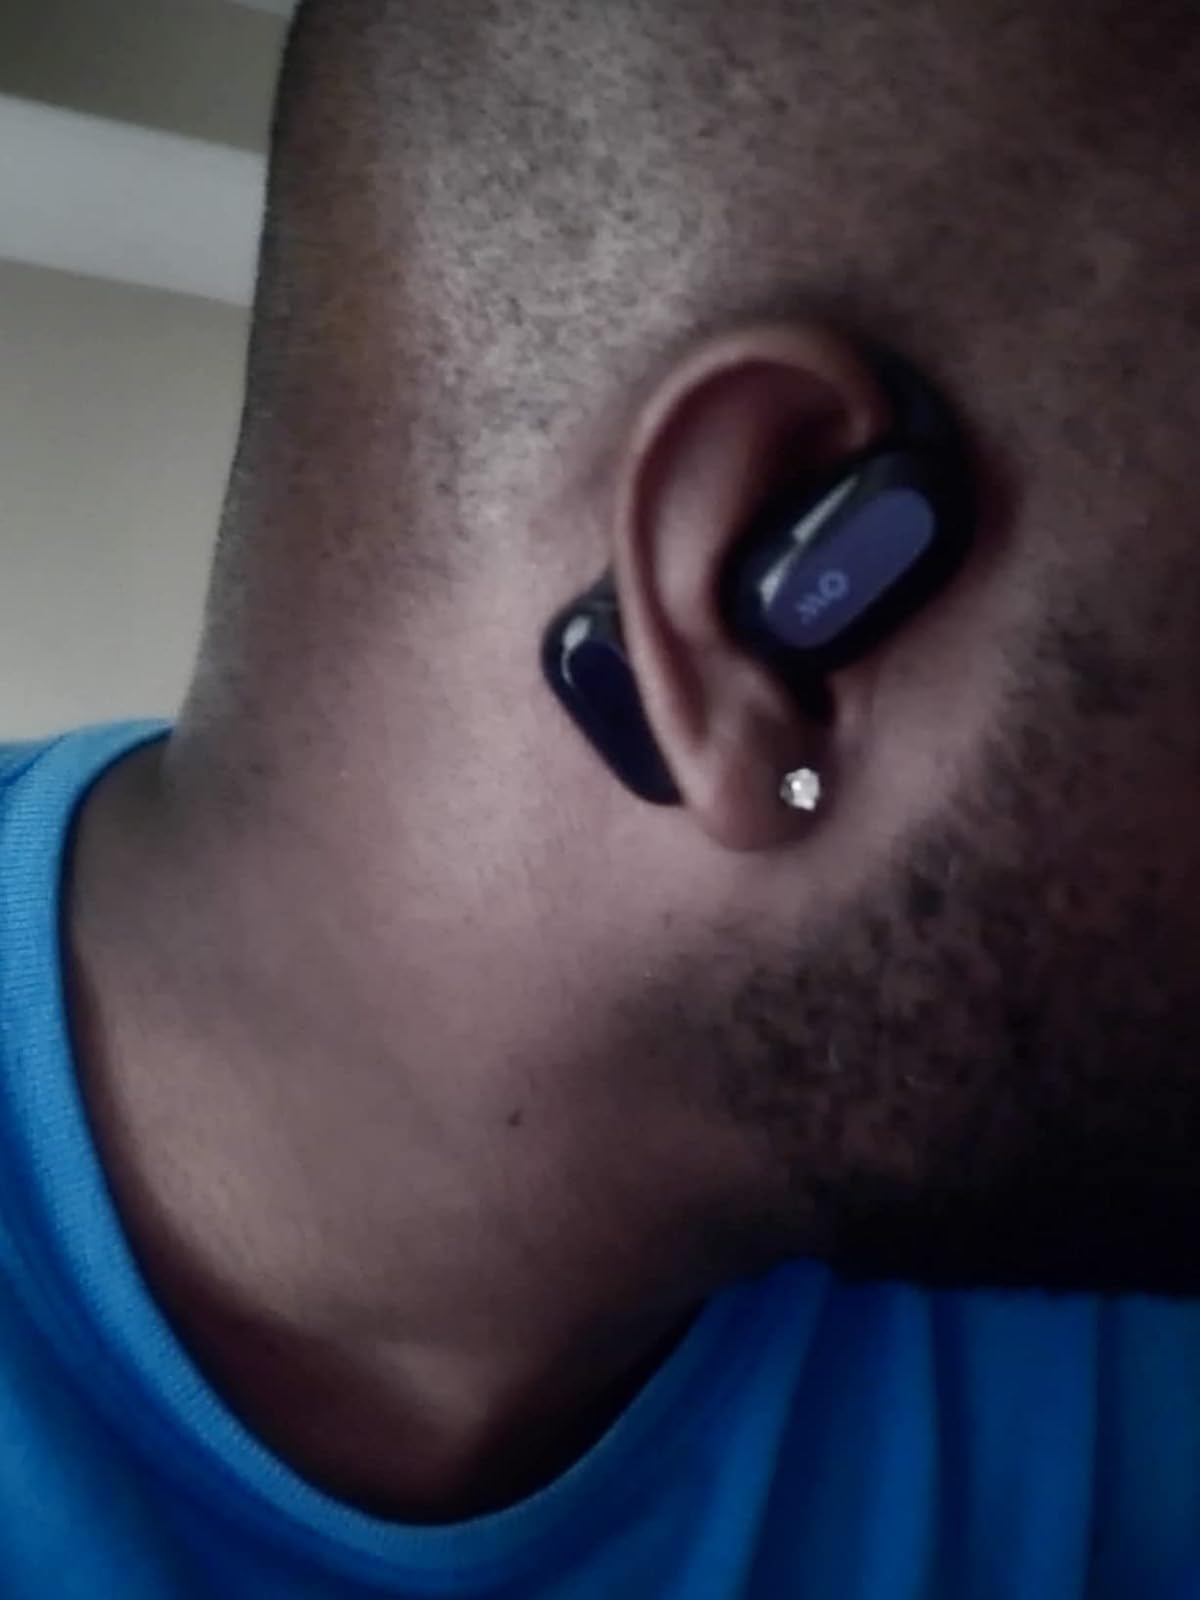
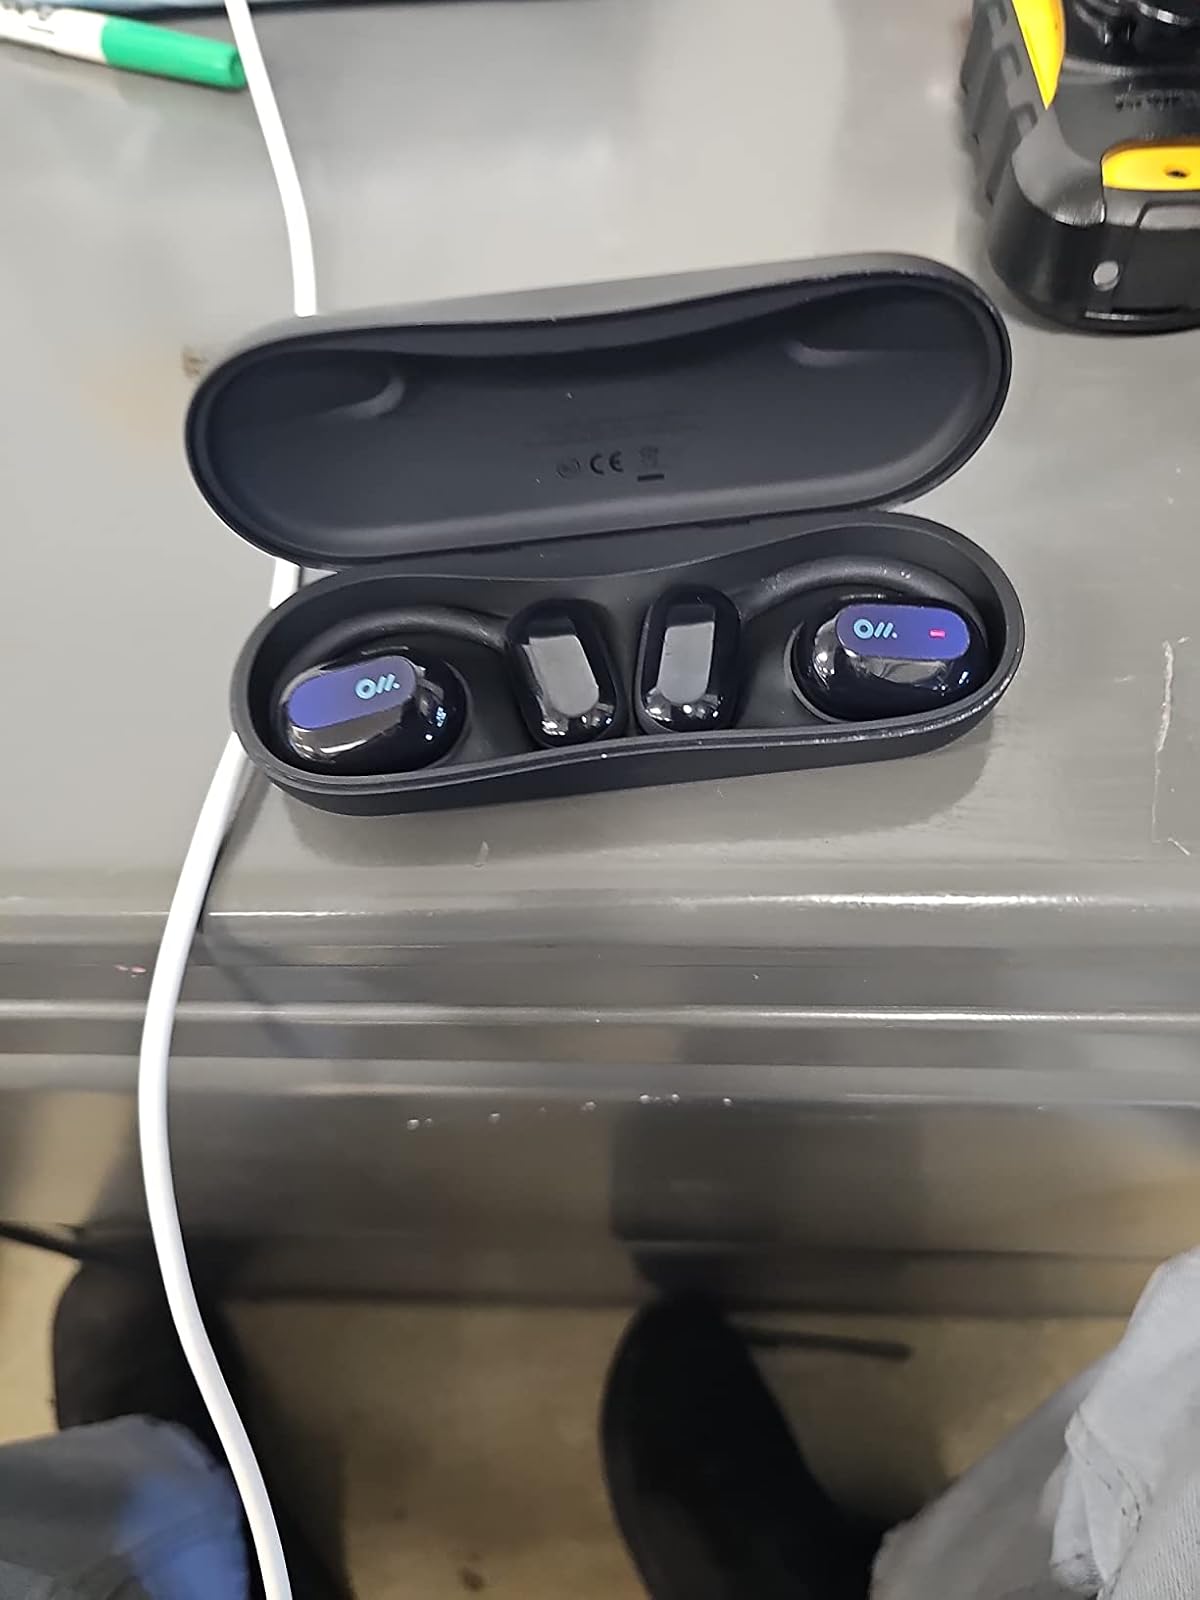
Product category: earbuds
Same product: yes